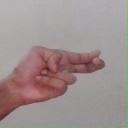
अक्षर: ह